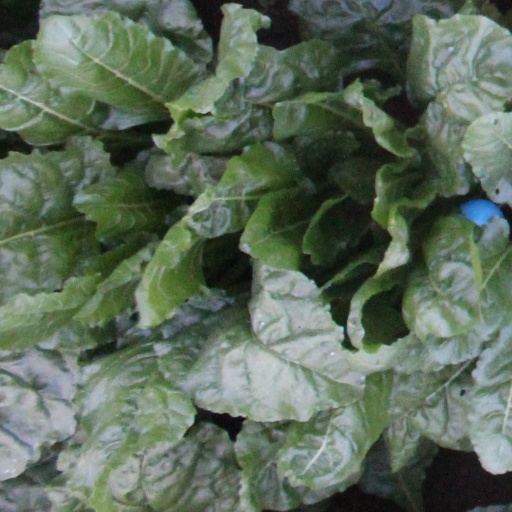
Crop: sugar beet